2024 A-League Men Grand Final

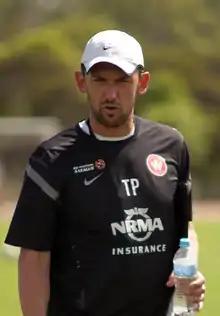
Tony Popovic managed his fifth Grand Final in his career.

For Melbourne Victory, the club were playing in their seventh Grand Final and the first since 2018 where they won their fourth championship. The club was competing for their fifth Grand Final win and to equal the record for most championships to Big Blue rivals Sydney FC. Victory's Tony Popovic made his fifth Grand Final appearance as head coach, having done so three times for Western Sydney Wanderers and once for Perth Glory in the 2019 final, all of which have ended in defeats. Popovic took Melbourne Victory to one final, winning the 2021 FFA Cup. In the table, Central Coast Mariners finished in first, 13 points above Melbourne Victory who sat in third with 42 points and two points separated from Wellington Phoenix in second.